Describe the emotion expressed in this image:  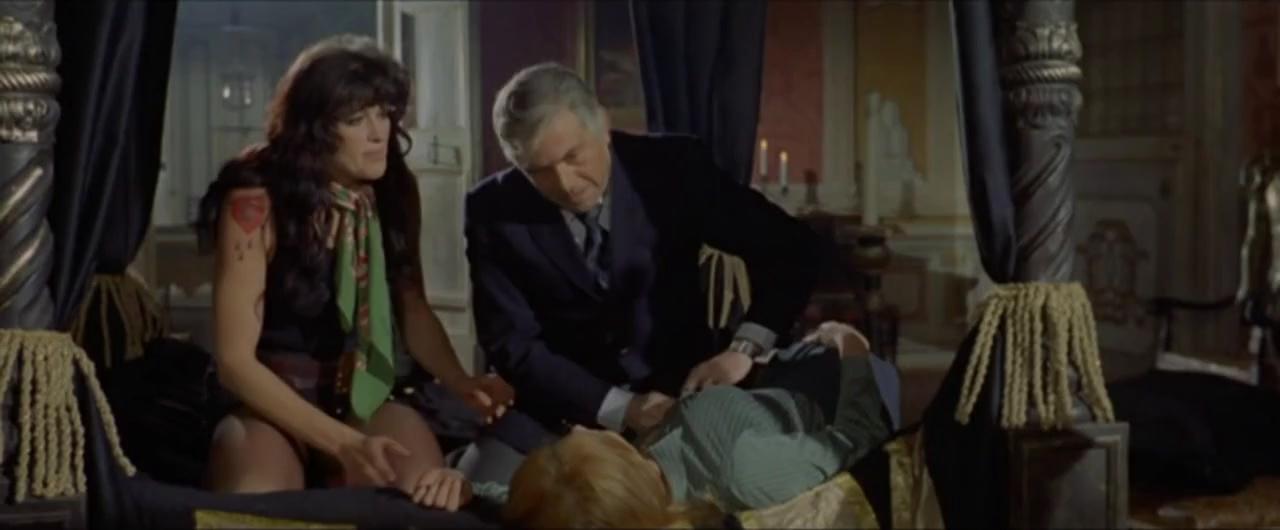
This person displays Pain, valence and arousal with low intensity.